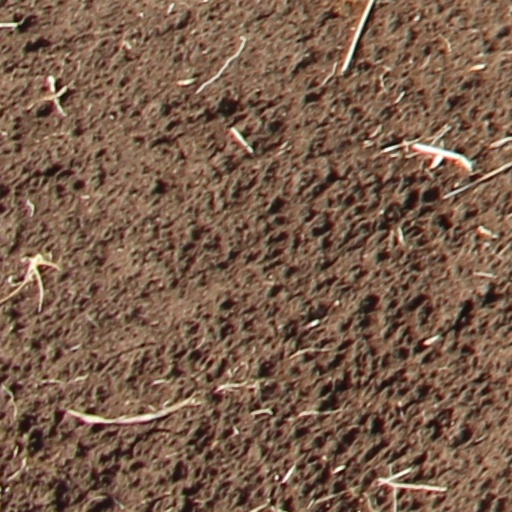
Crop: wheat